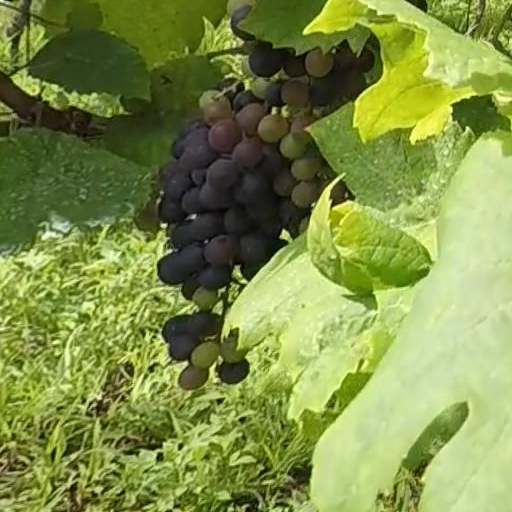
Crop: grape